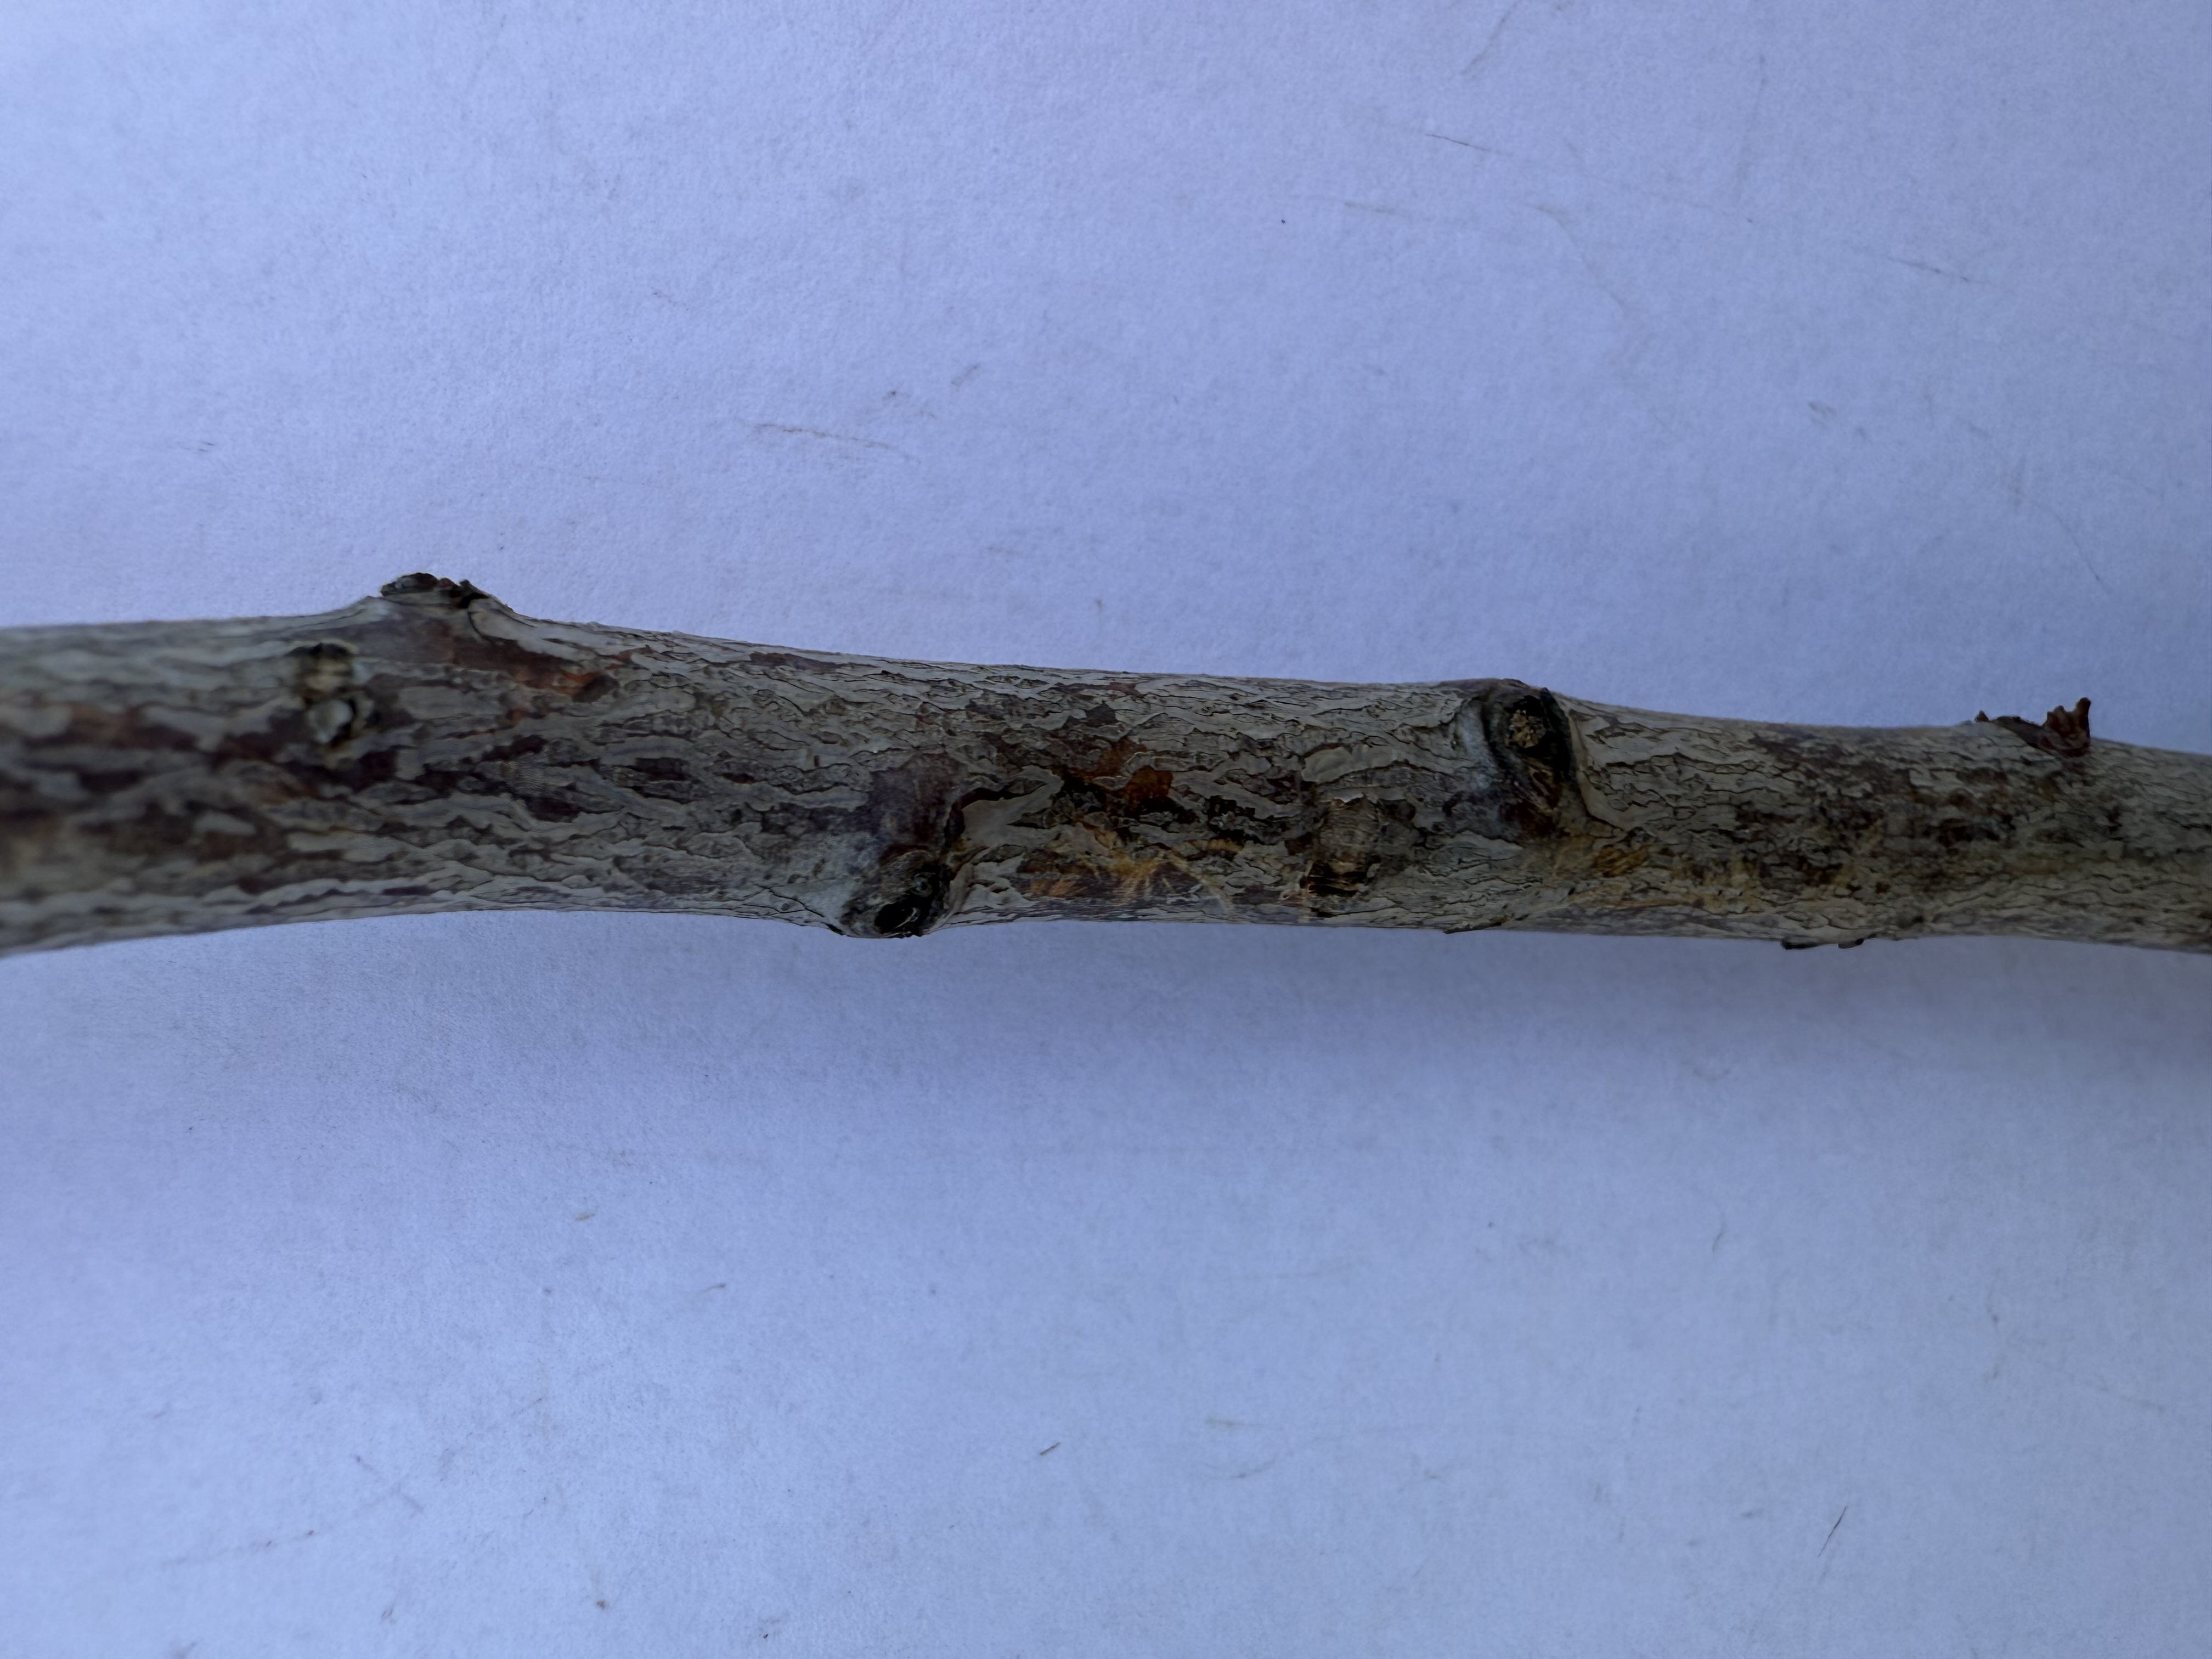
Variety: Ferragnes Almond